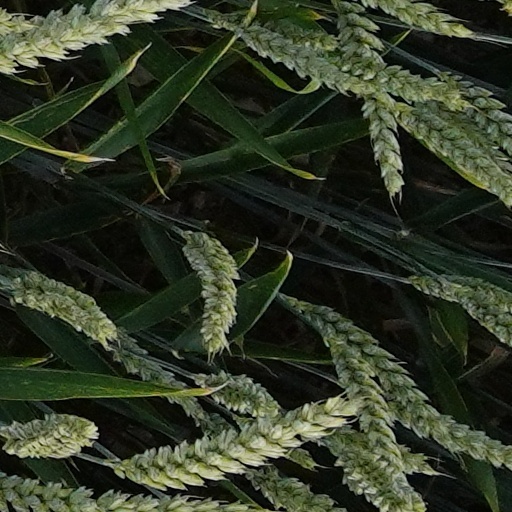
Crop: wheat